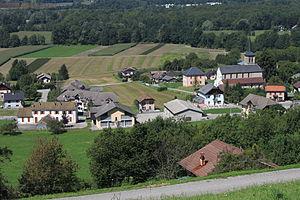
Notre-Dame-des-Millières
Notre-Dame-des-Millières est une commune française située dans le département de la Savoie, en région Auvergne-Rhône-Alpes.